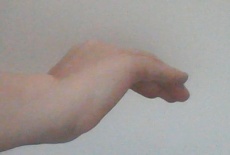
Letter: haa